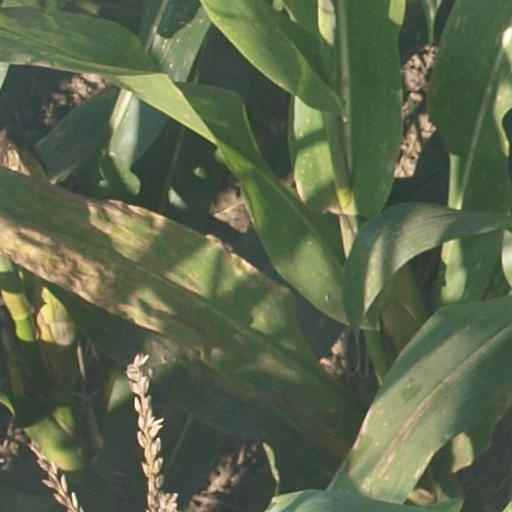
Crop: maize; corn